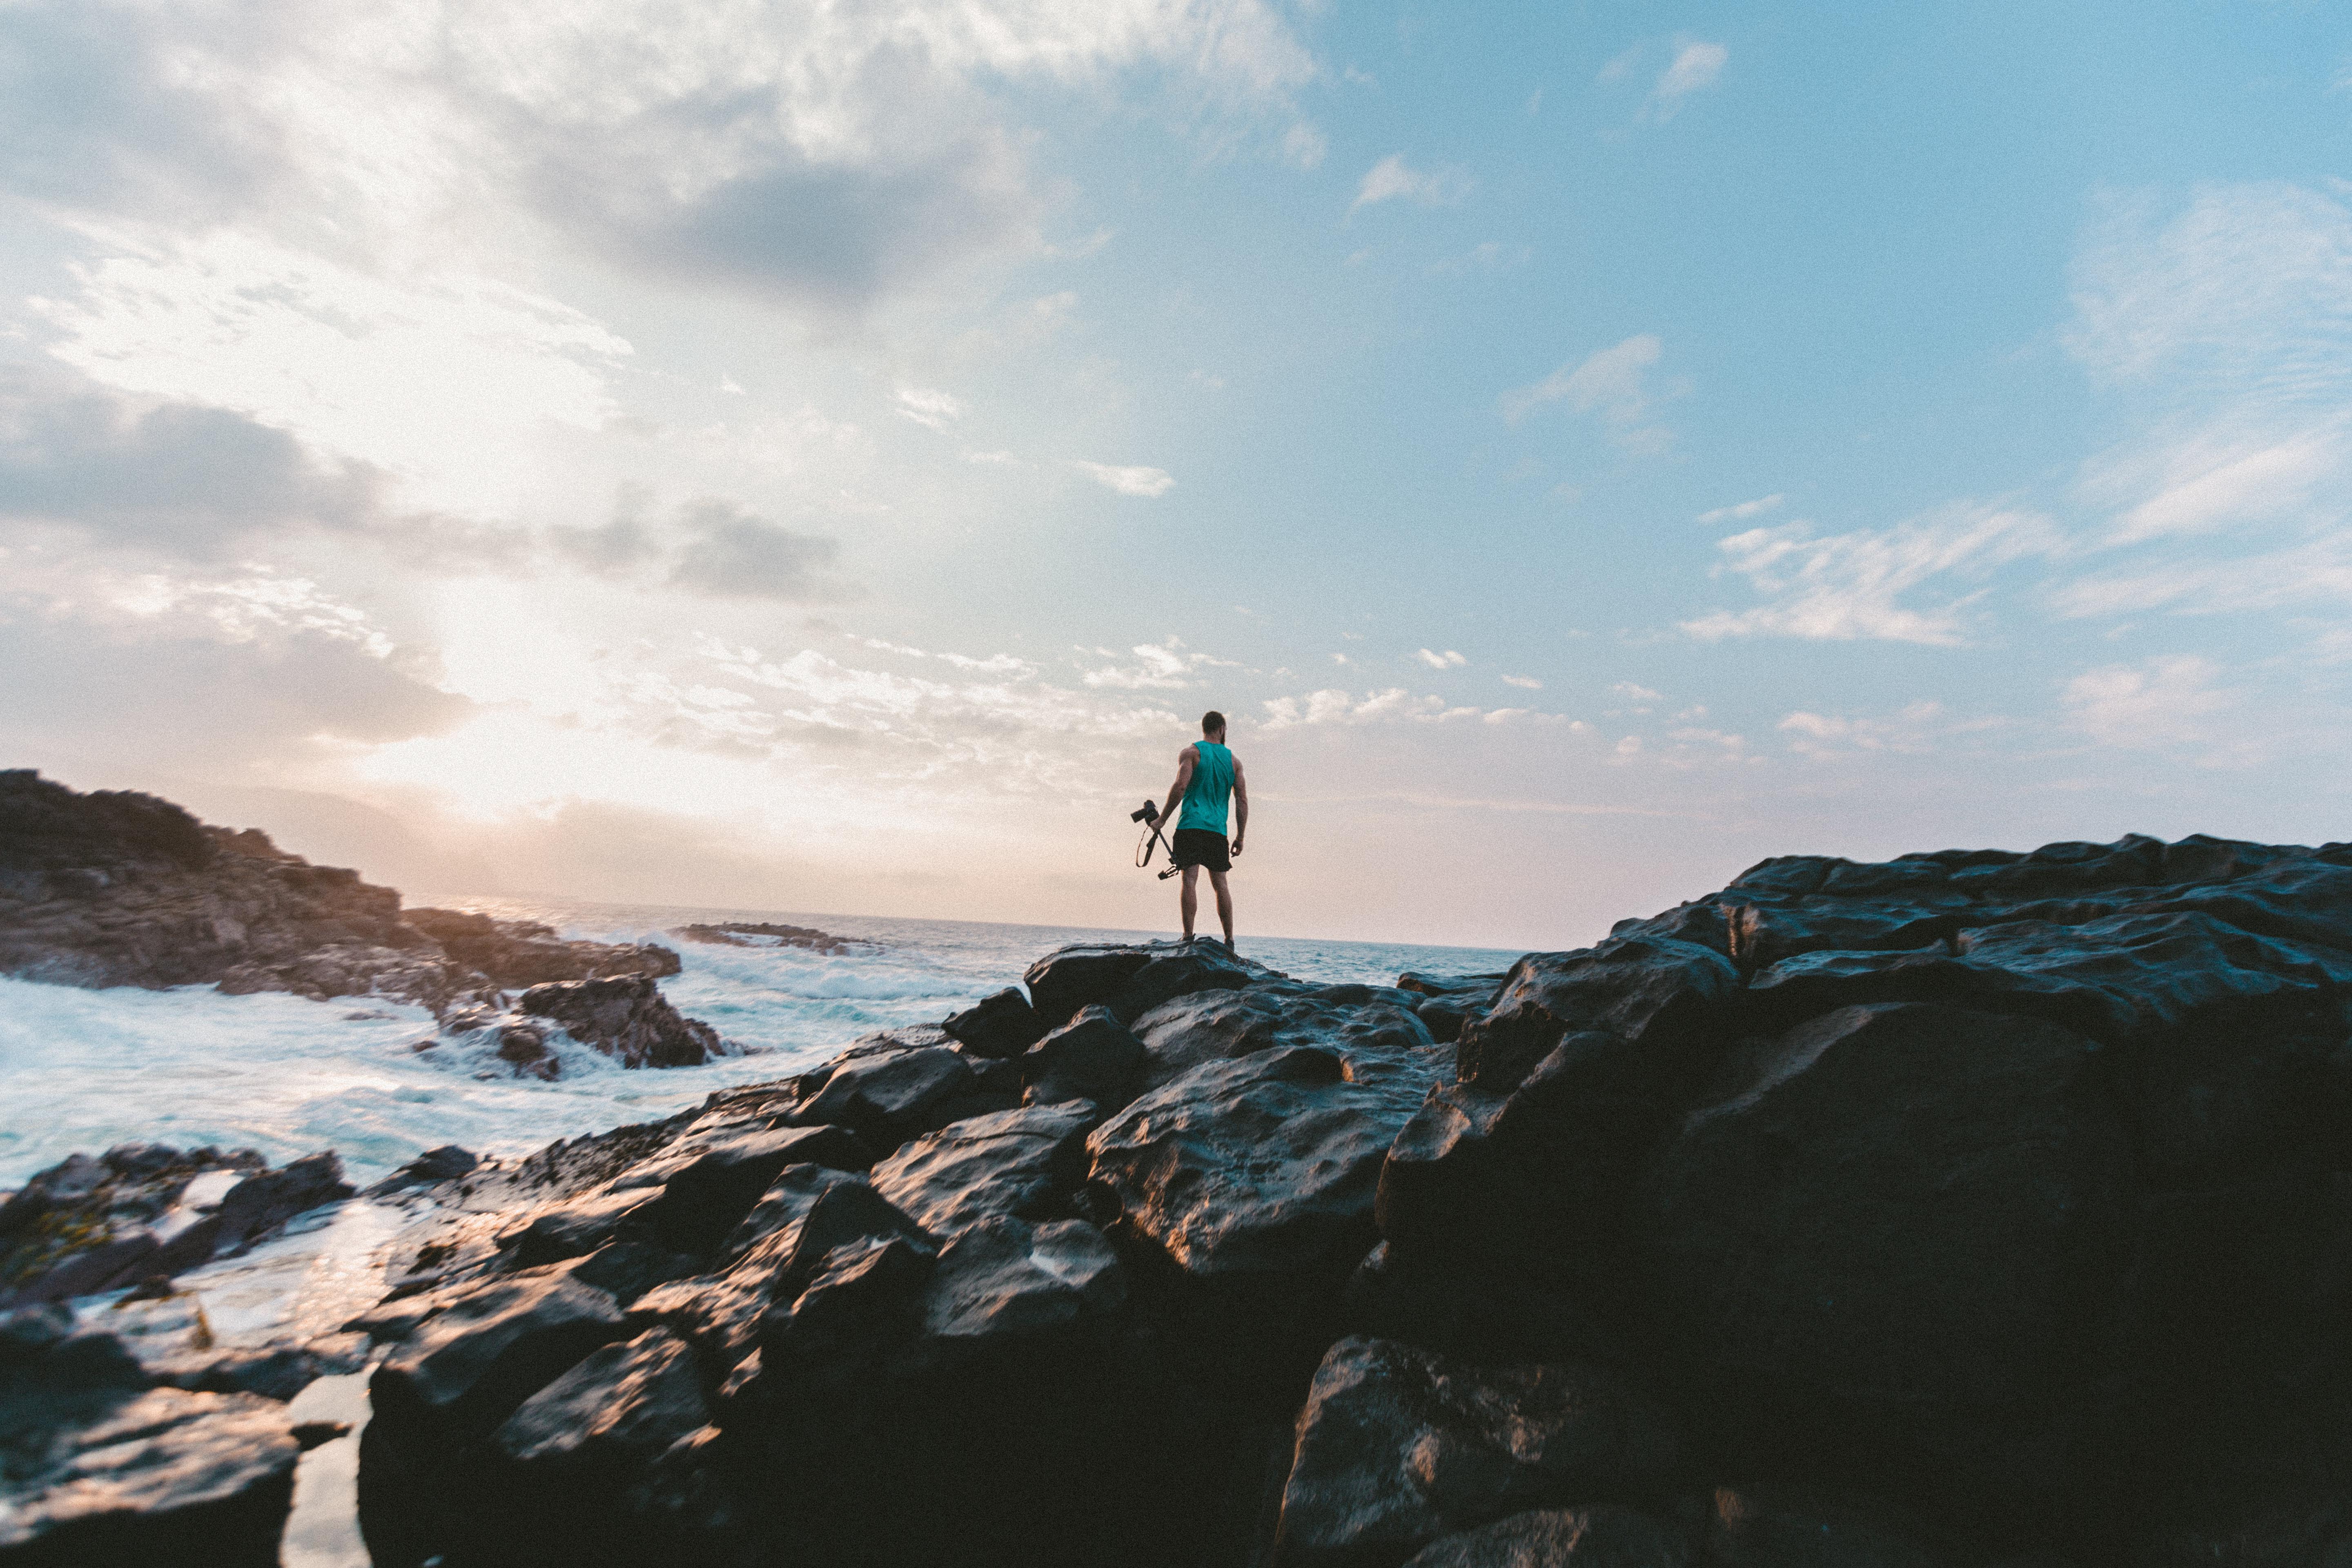
beach, sea, coast, rock, ocean, horizon, mountain, cloud, sky, shore, wave, vacation, cliff, bay, extreme sport, terrain, body of water, cape, wind wave